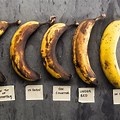
Label: banana